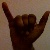
The image shows a hand gesture representing the letter 'Y' in Indian Sign Language.